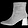
Label: Ankle boot